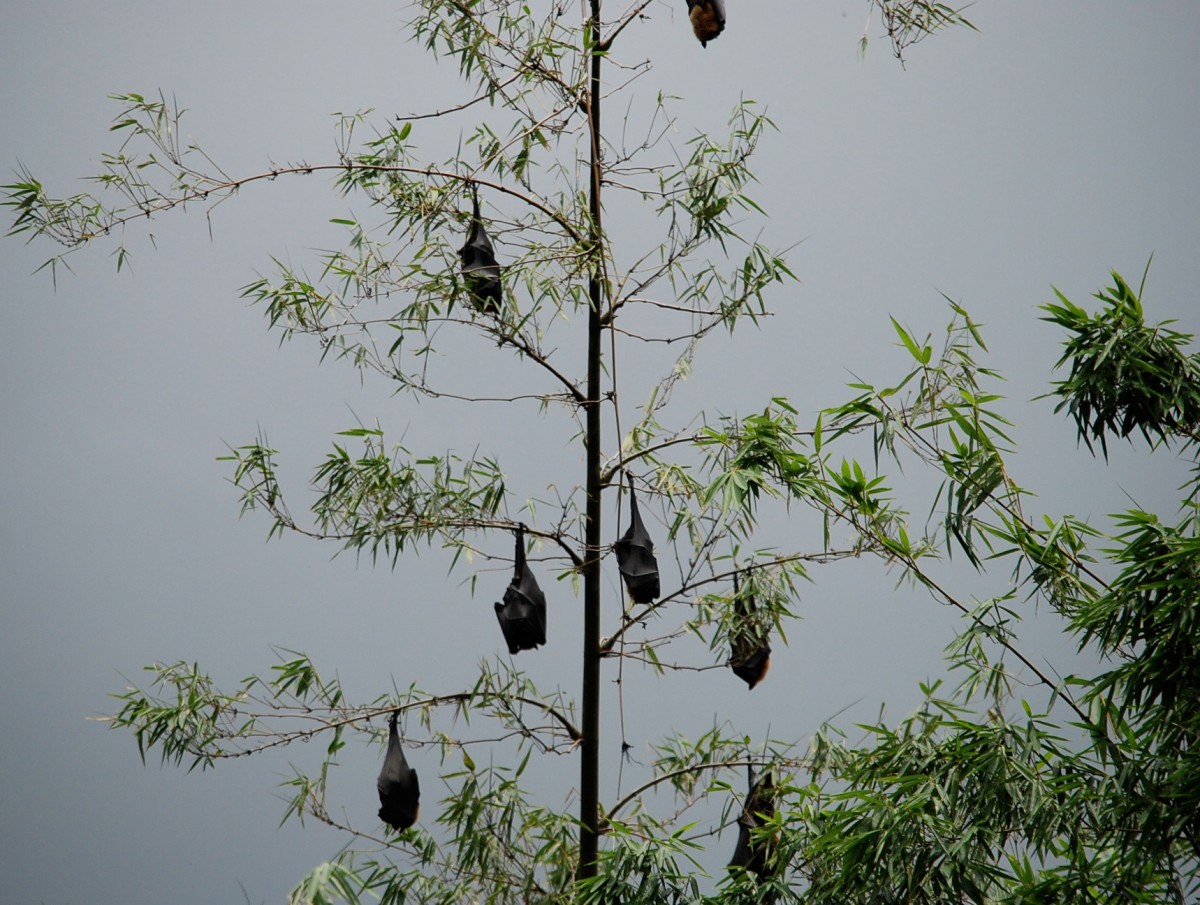
Tags: branch, leaf, flower, jungle, botany, flora, fauna, savanna, twig, ecosystem, plant stem